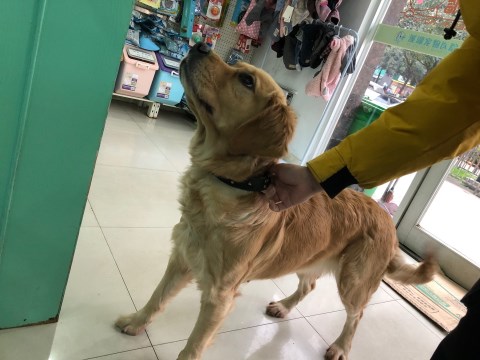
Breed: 5355-n000126-golden_retriever